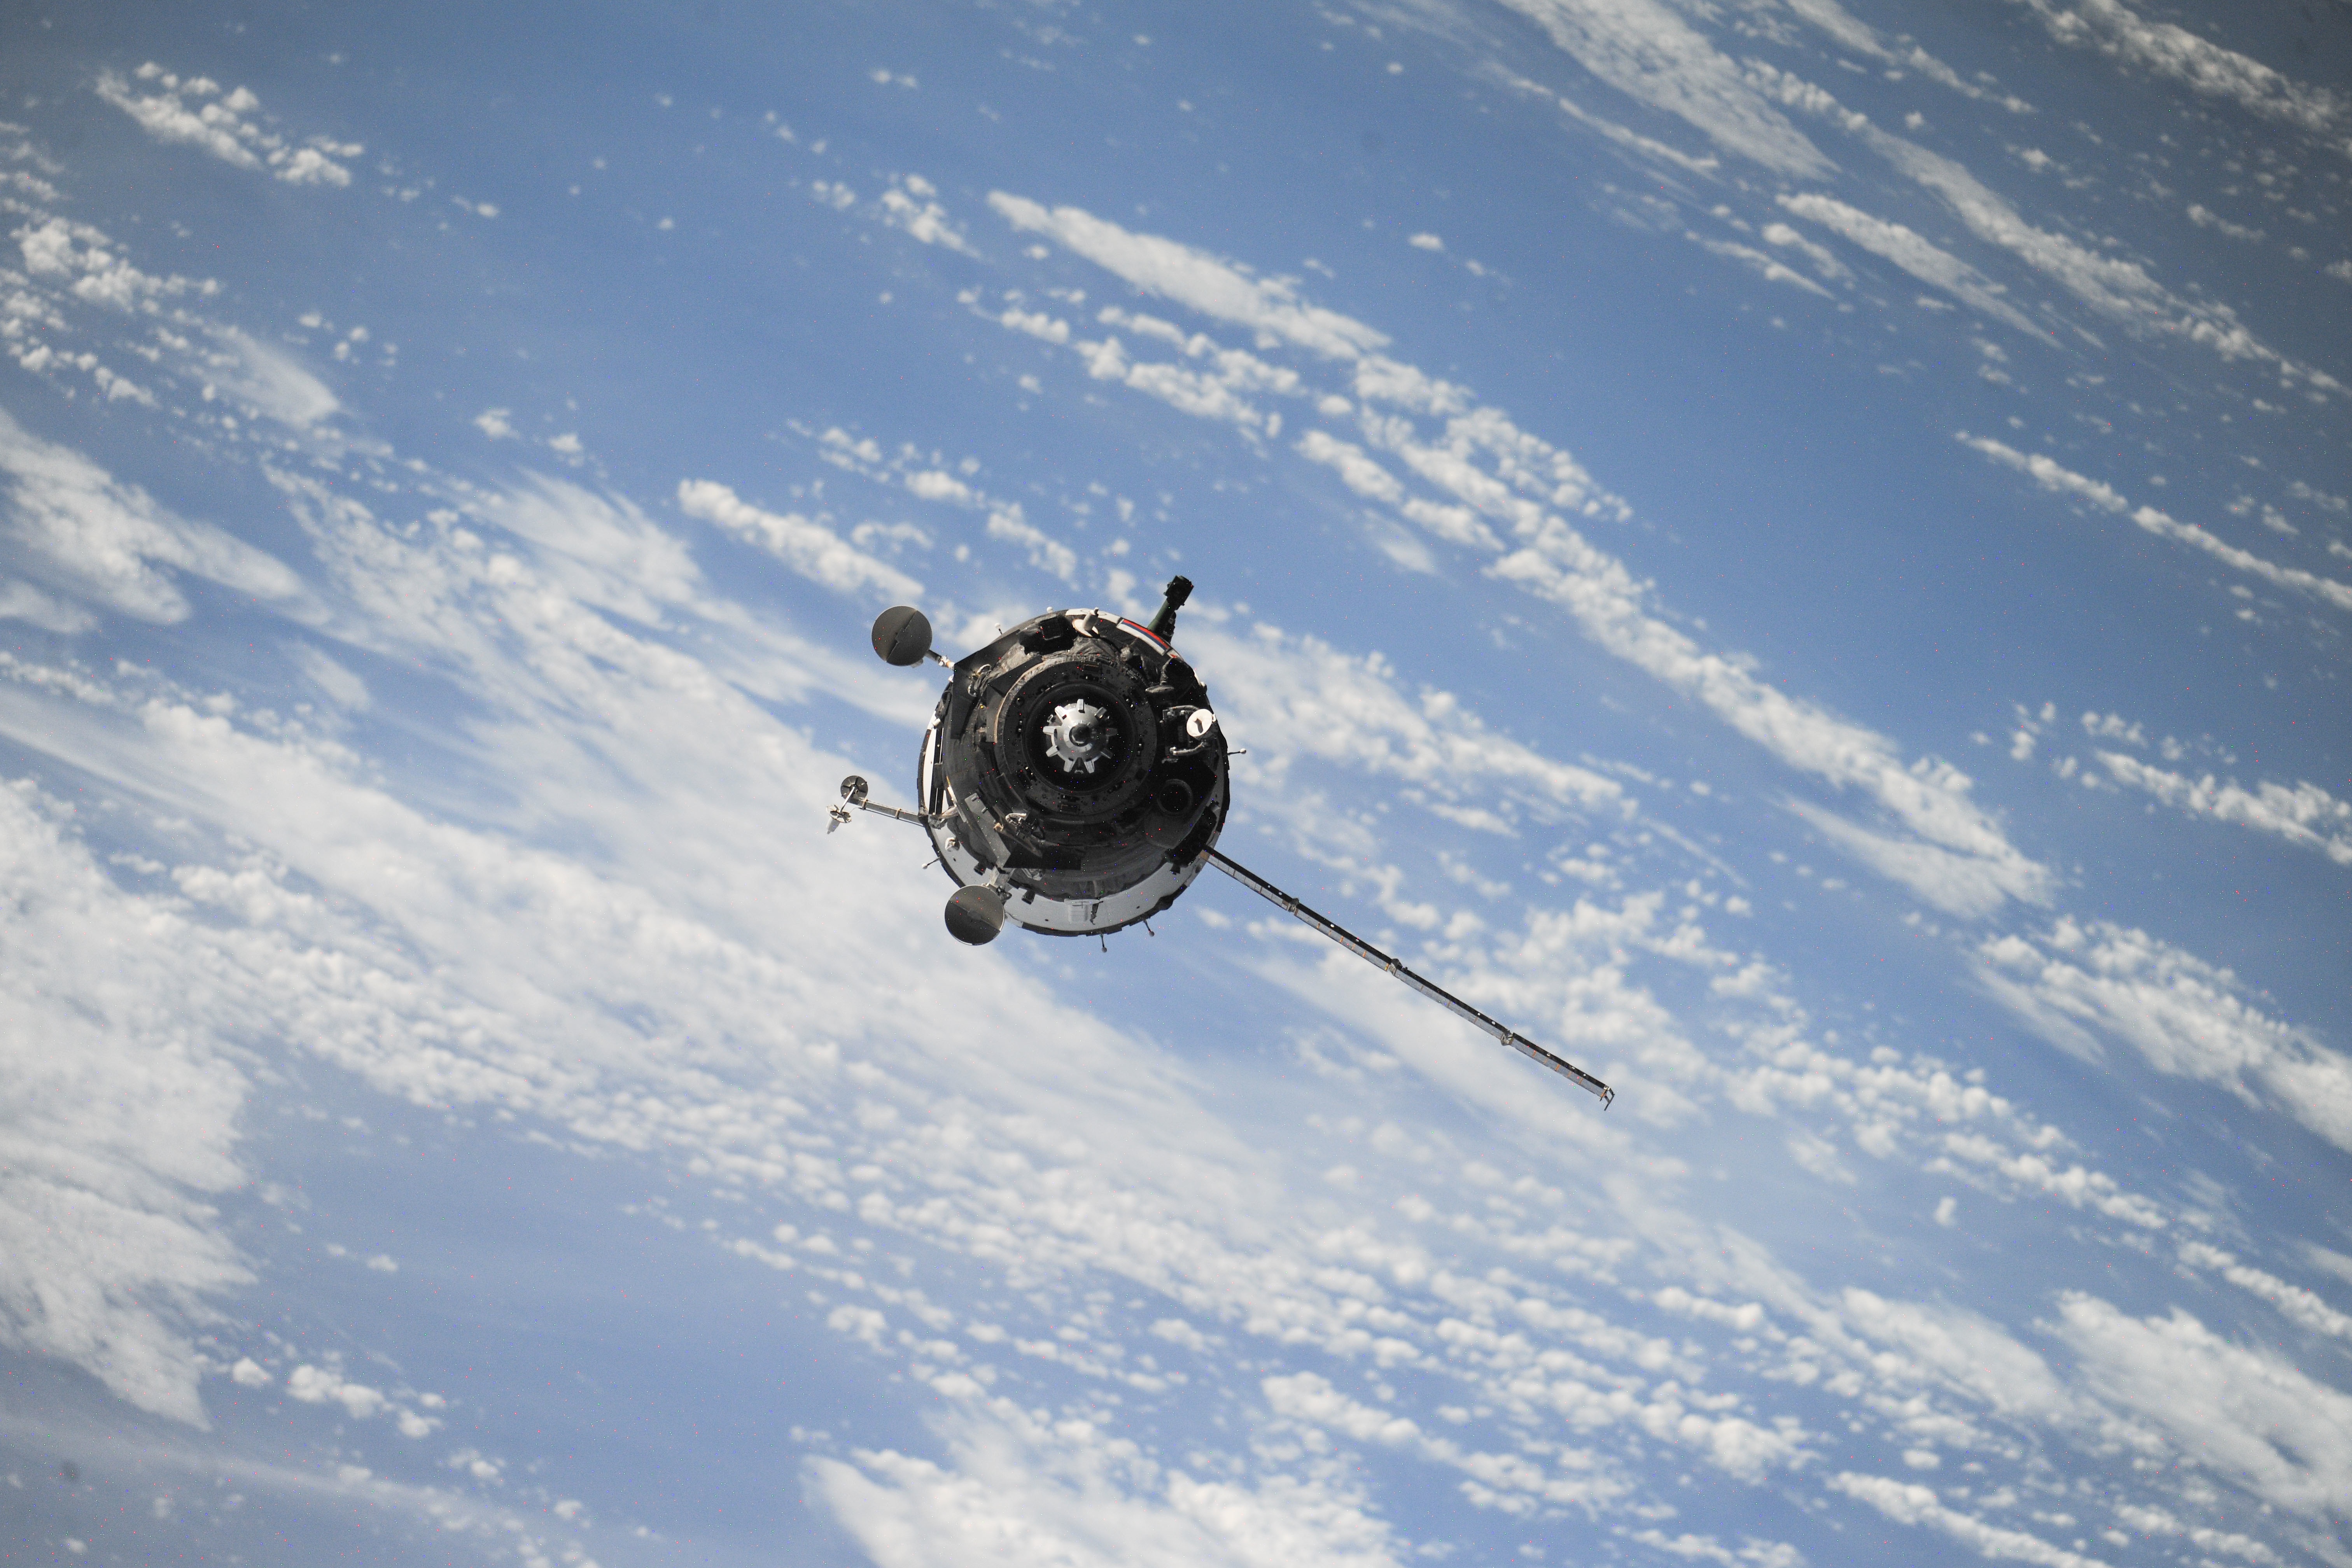
mountain, snow, sky, mountain range, vehicle, flight, space, extreme sport, satellite, winter sport, clouds, earth, sports, parachuting, atmosphere of earth, aerial shot